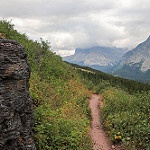
Scene: Outdoor